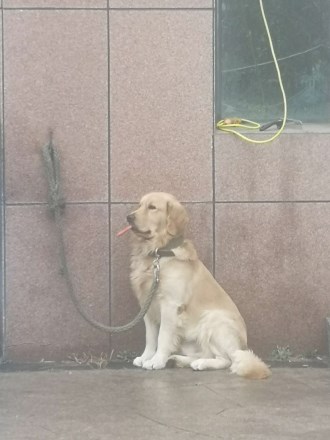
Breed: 5355-n000126-golden_retriever